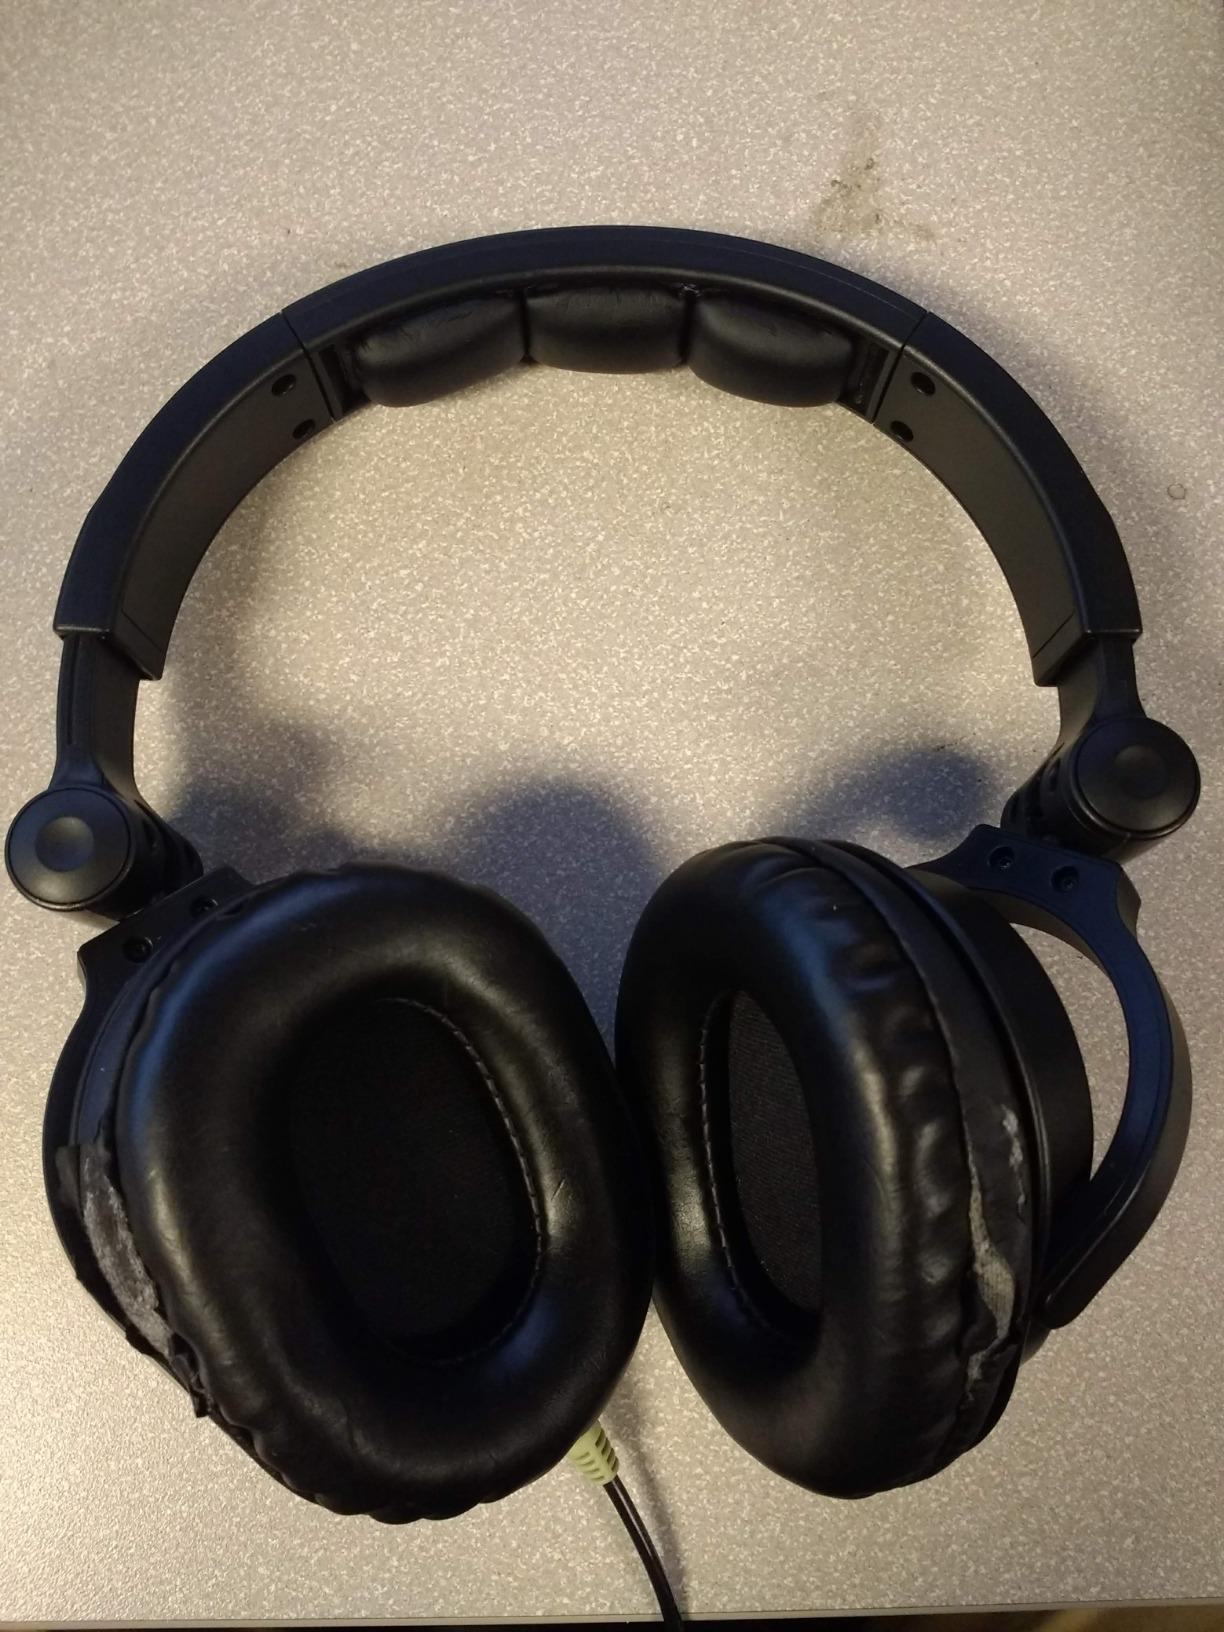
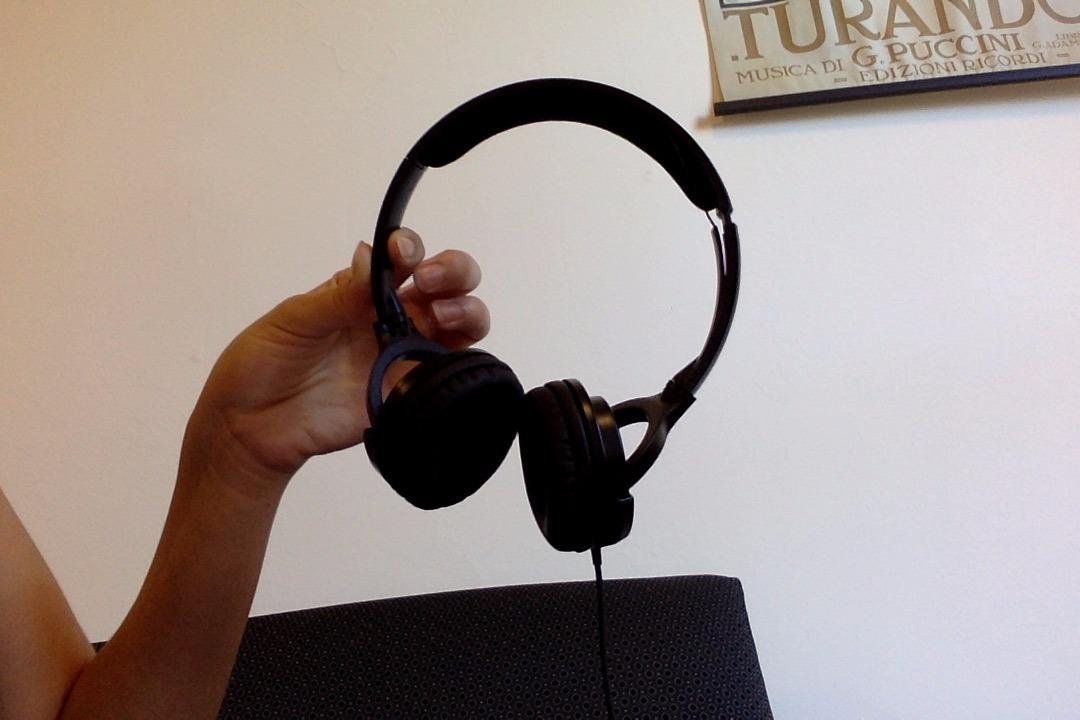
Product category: headphones
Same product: no